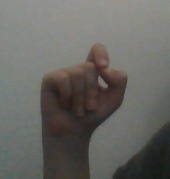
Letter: fa